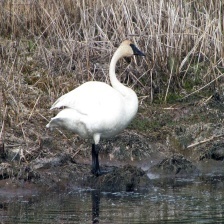
Species: TRUMPTER SWAN
Scientific name: CYGNUS BUCCINATOR
ImageNet parent category: black_swan